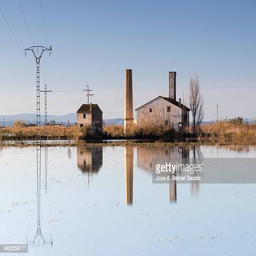
reflection in water of an old factory and chimney